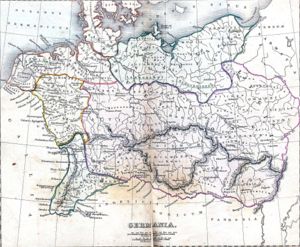
Germanien / Etnografi
Kort fra 1849 over Germaniens stammers fordeling
Germanien var betegnelsen i romertiden for området, der strakte sig fra Rhinens østbred og øst over indtil Weichsel. Området var beboedes af forskellige stammer, overvejende germanske og sandsynligvis talte de et oldgermanske sprog. To romerske provinser, Germania I og Germania II, lå vest for Rhinen. Magna Germania kaldtes også det frie Germanien. Det romerske Germanien I og II kaldtes også Germania Inferior og Germania Superior. Kaldenavnene inferior og superior henviser til provinsernes beliggenhed henholdsvis mod Rhinens udløb og den øvre Rhin.